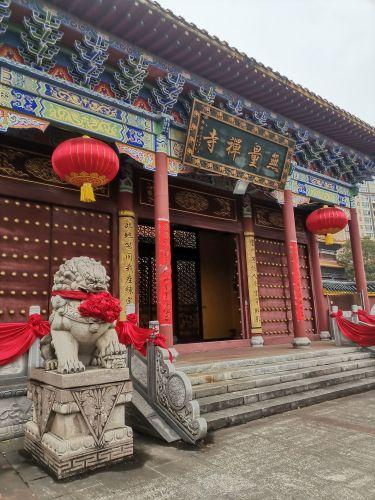
地标名称：无量禅寺
所在城市：邵阳市·洞口县